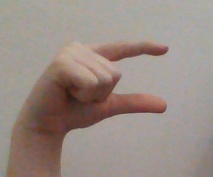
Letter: dal